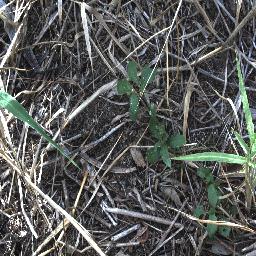
Label: negative